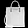
Label: Bag